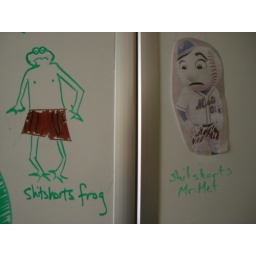
The frogs of our lives created in the hallowed green walls (we didnt create mr. met)